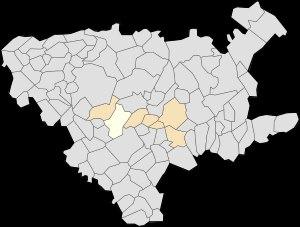
Lapugnoy est une commune française située dans le département du Pas-de-Calais en région Hauts-de-France.